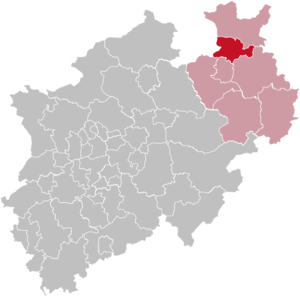
L'arrondissement de Herford, en allemand Kreis Herford, est une division administrative allemande, située dans le land de Rhénanie-du-Nord-Westphalie.